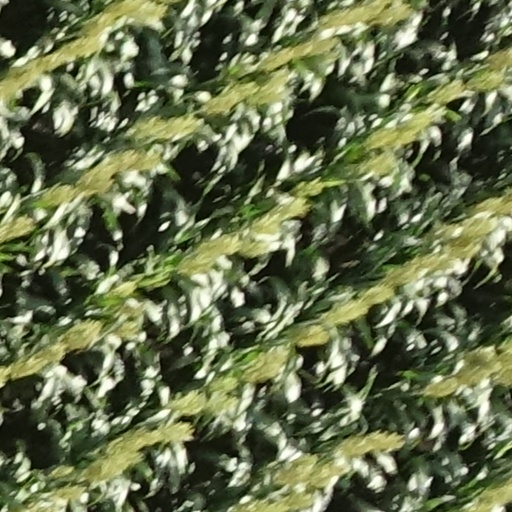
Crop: sorghum